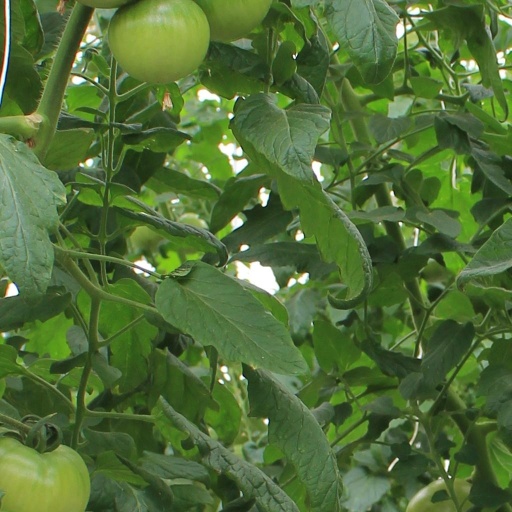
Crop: tomato